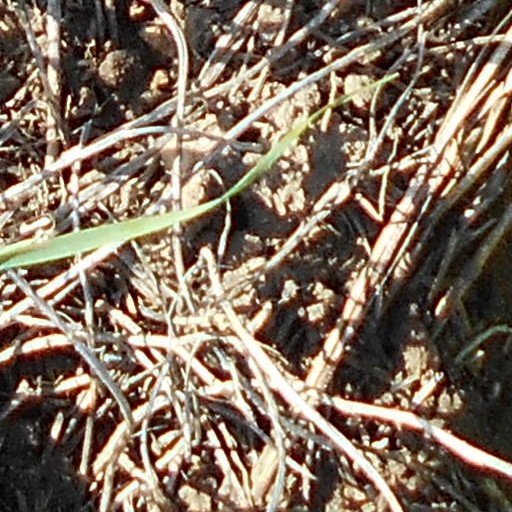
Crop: wheat